Basilica of Saint-Cyprien

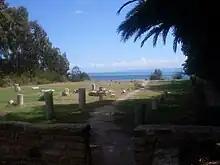
General view of the basilica.

Excavations have uncovered a fragment of an inscription mentioning the divinity Securitas, which suggests that a pagan temple existed there before a Christian edifice replaced it. Seafarers had long sought divine protection, so the site was important for sailors seeking the fresh water found in the Dar Saniat basins.